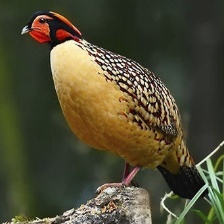
Species: CABOTS TRAGOPAN
Scientific name: TRAGOPAN CABOTI